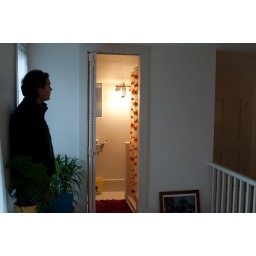
3/4 bath in 3rd floor bedroom